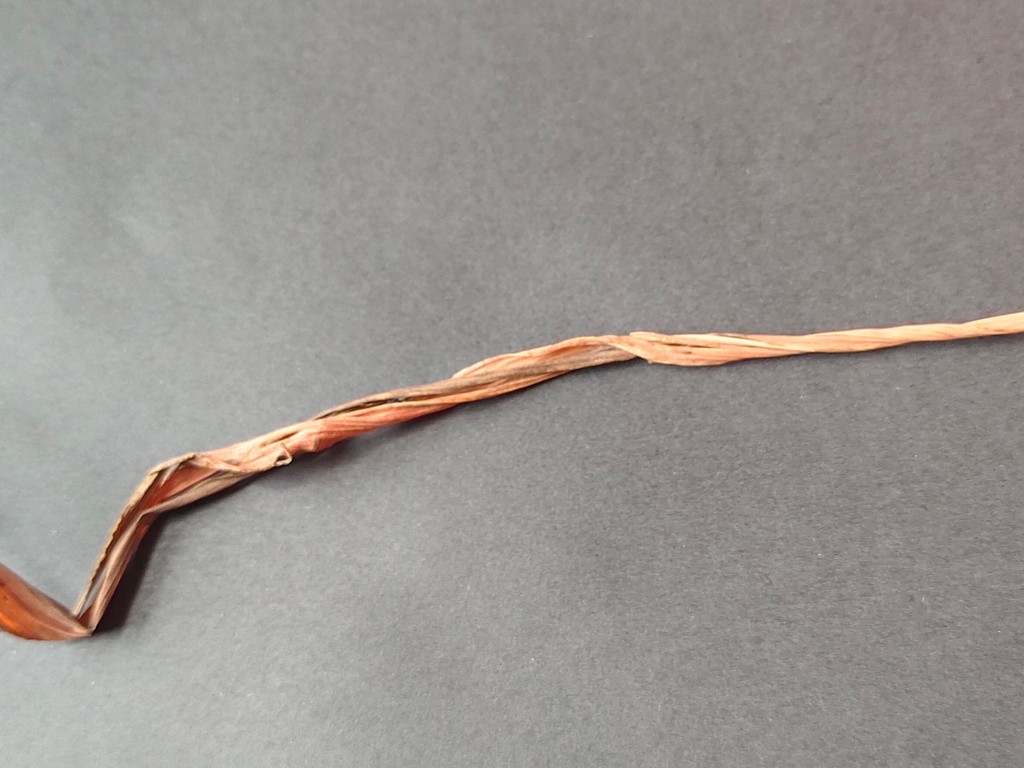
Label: Dried